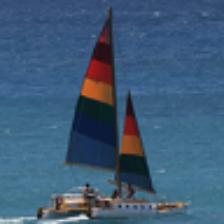
Label: NonHuman